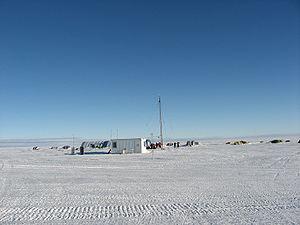
Patriot Hills est une base dans la chaîne Ellsworth, en l'Antarctique. C'est le seul camp privé à être occupé de manière saisonnière sur le continent.